Irene of Athens

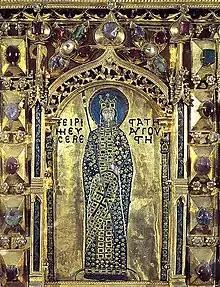

From the beginning, Irene seems to have taken more power for herself than was traditionally expected of female regents. Her earliest coins depict both herself and her son Constantine VI on the obverse, listing them as co-rulers rather than as ruler and regent. Furthermore, Irene is shown holding the orb, not Constantine, and only Irene's name is listed on the obverse of the coin, with Constantine VI's name only listed on the reverse, the less important side. Also, in all orders, both oral and written, Irene's name took precedence over her son's name, and she signed her orders in the name of the emperor in her own right and her name took precedence in the oath of allegiance. Apart from that, she did not allow Constantine any voice in public affairs. At the same time, Irene appears to have been well aware that her position as regent was insecure. The last female regent of the Byzantine Empire had been Empress Martina, who had only managed to survive as regent for less than a year before her tongue was cut out and she was exiled to the island of Rhodes. Most people were probably expecting that Irene's reign would come to a similarly swift and bloody end.